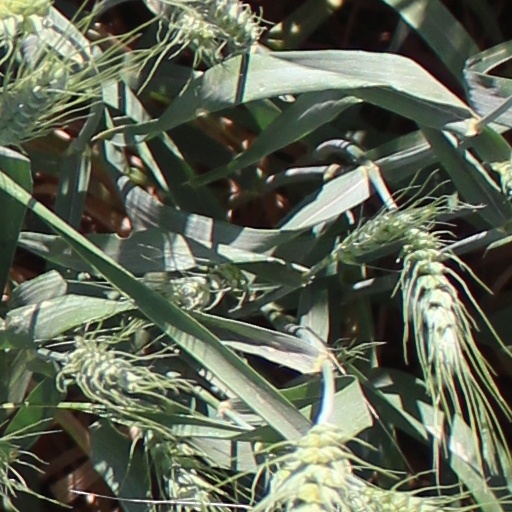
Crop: wheat